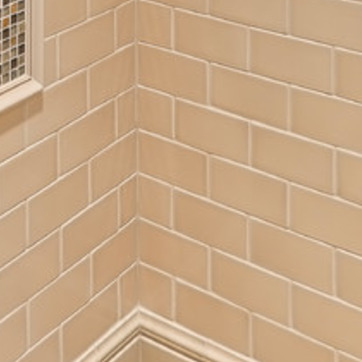
Material: tile